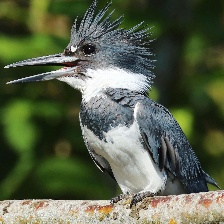
Species: BELTED KINGFISHER
Scientific name: MEGACERYLE ALCYON